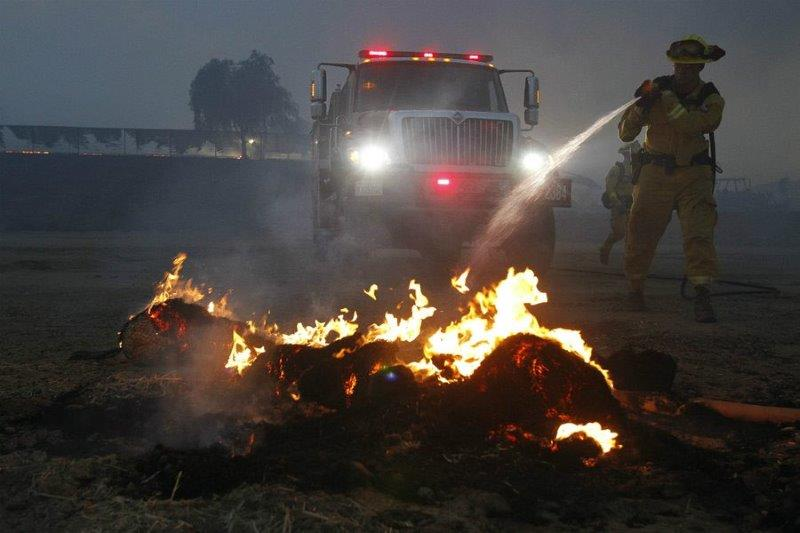
Fire: yes
Smoke: no